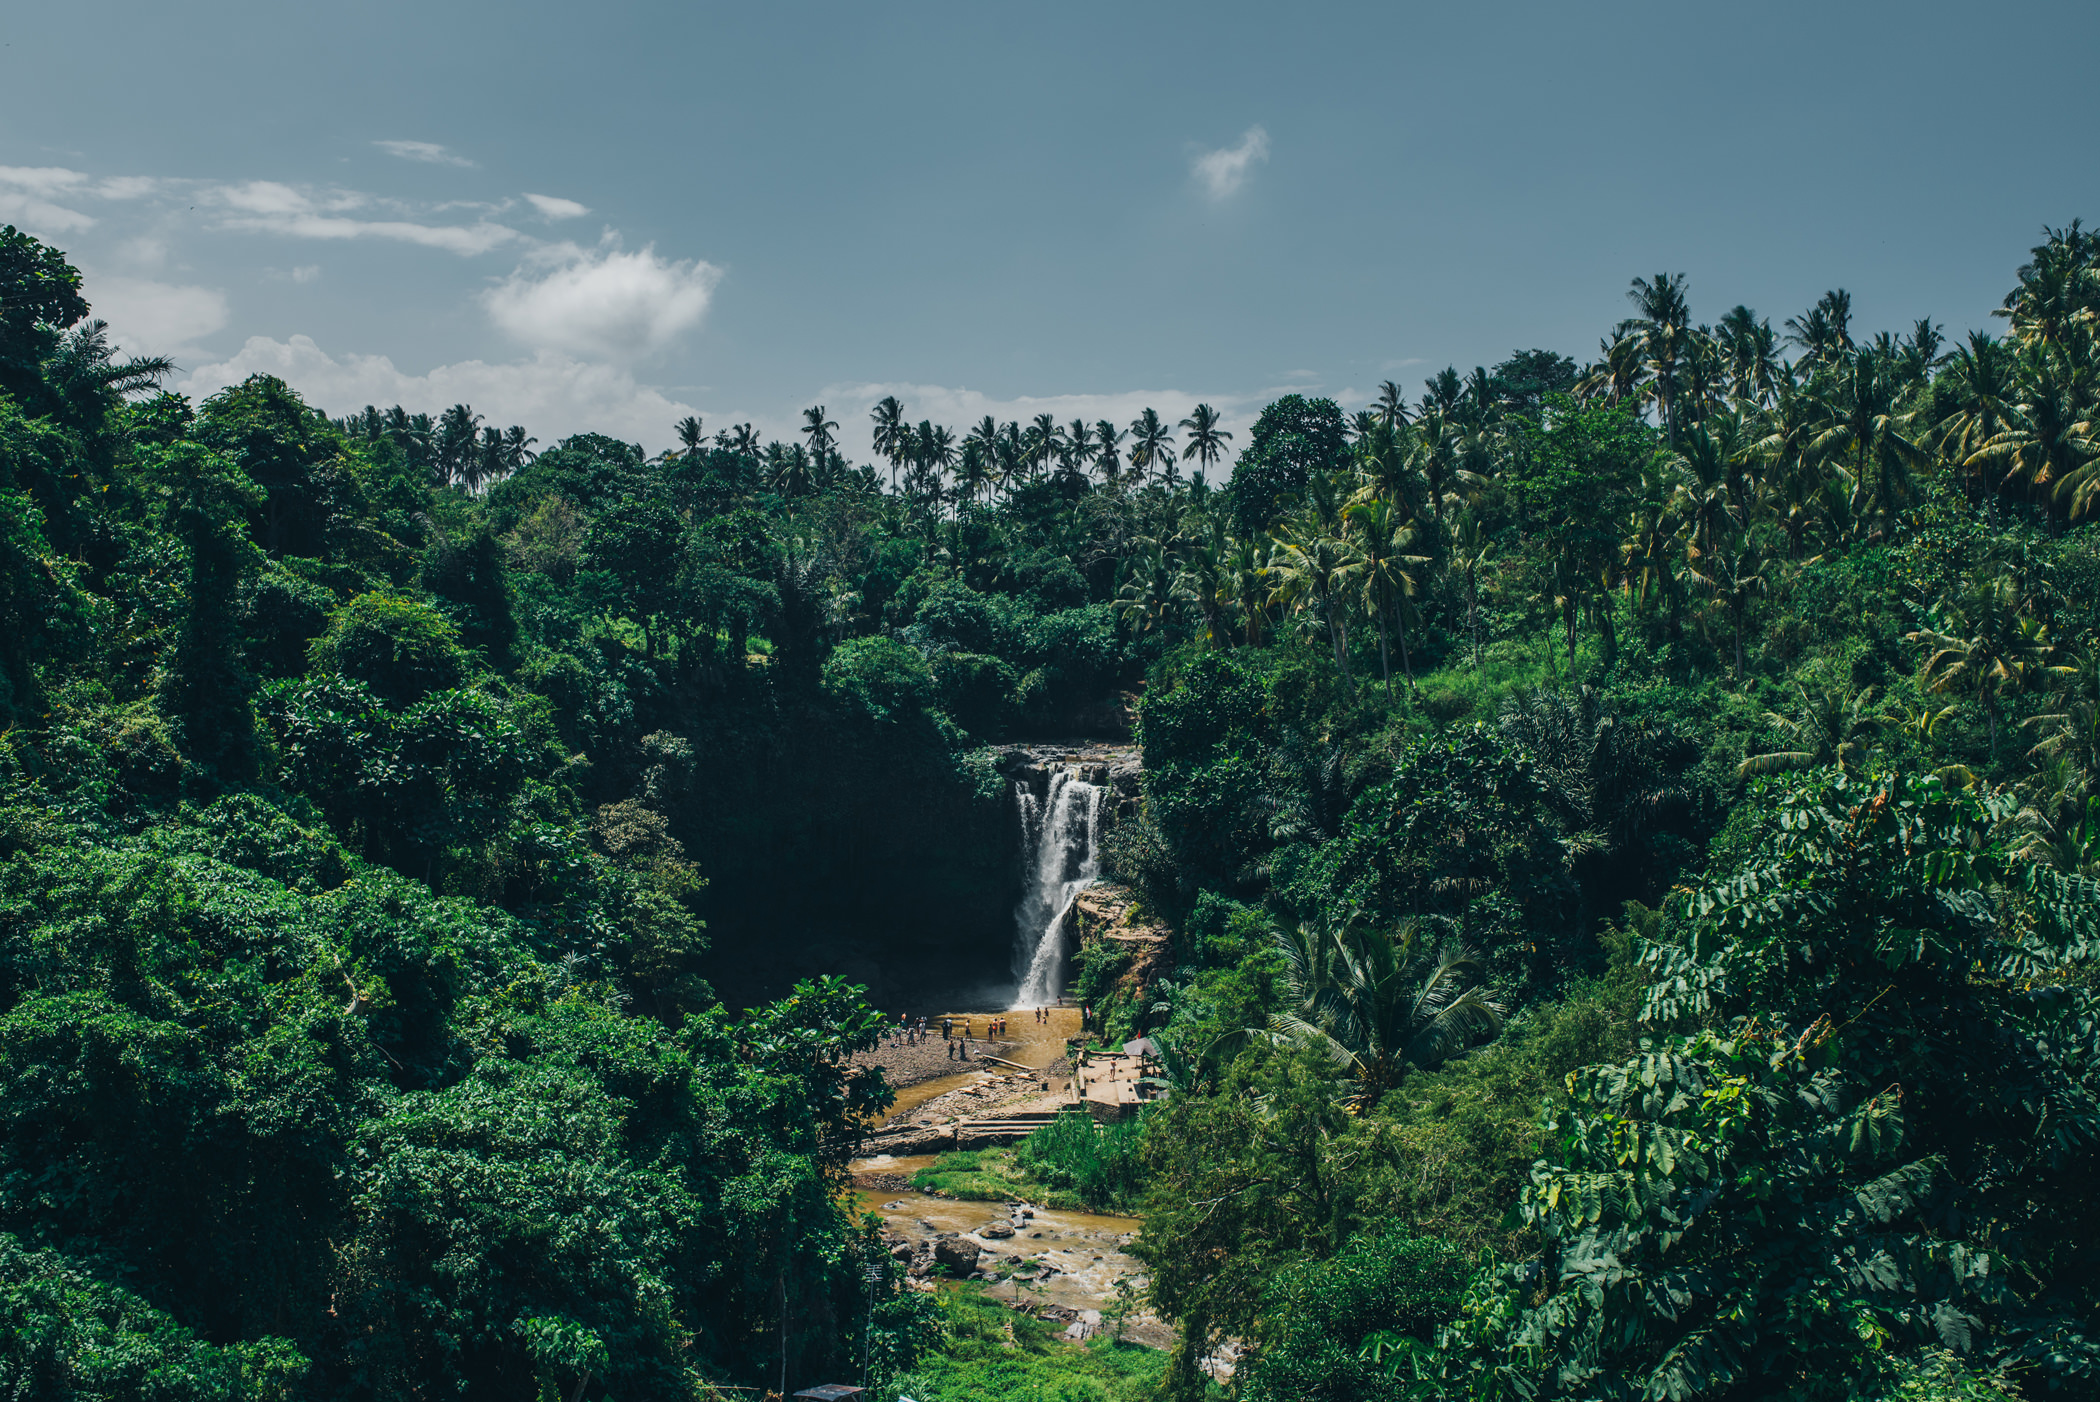
vegetation, nature, natural landscape, nature reserve, green, tropical and subtropical coniferous forests, natural environment, jungle, forest, tree, sky, biome, rainforest, valdivian temperate rain forest, old growth forest, hill station, national park, wildlife, plant, mountain, escarpment, rock, temperate broadleaf and mixed forest, formation, terrain, cloud, hill, outcrop, state park, temperate coniferous forest, cliff, road, tourism